List of liberal theorists

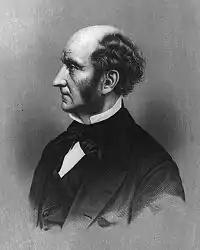
John Stuart Mill

Mary Wollstonecraft (United Kingdom, 1759–1797) is best known for A Vindication of the Rights of Woman (1792), in which she argues that women are not naturally inferior to men but appear to be only because they lack education. She suggests that both men and women should be treated as rational beings and imagines a social order founded on reason.